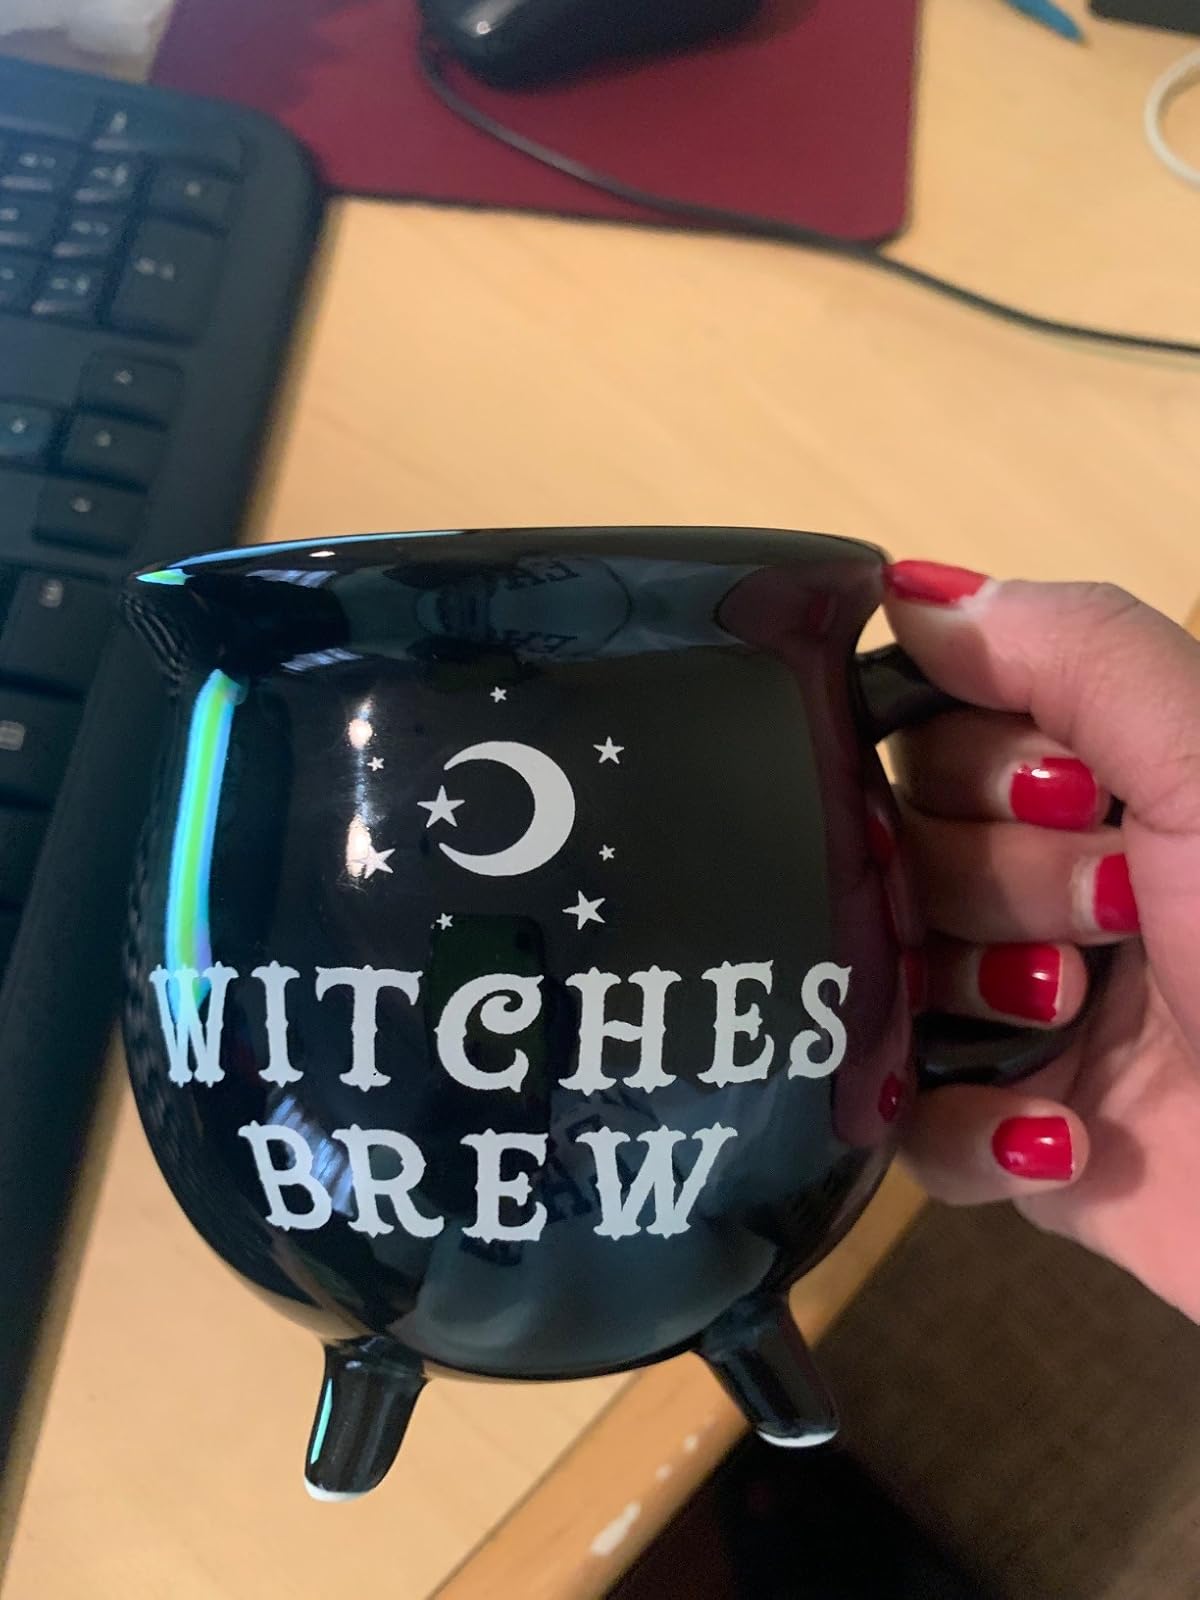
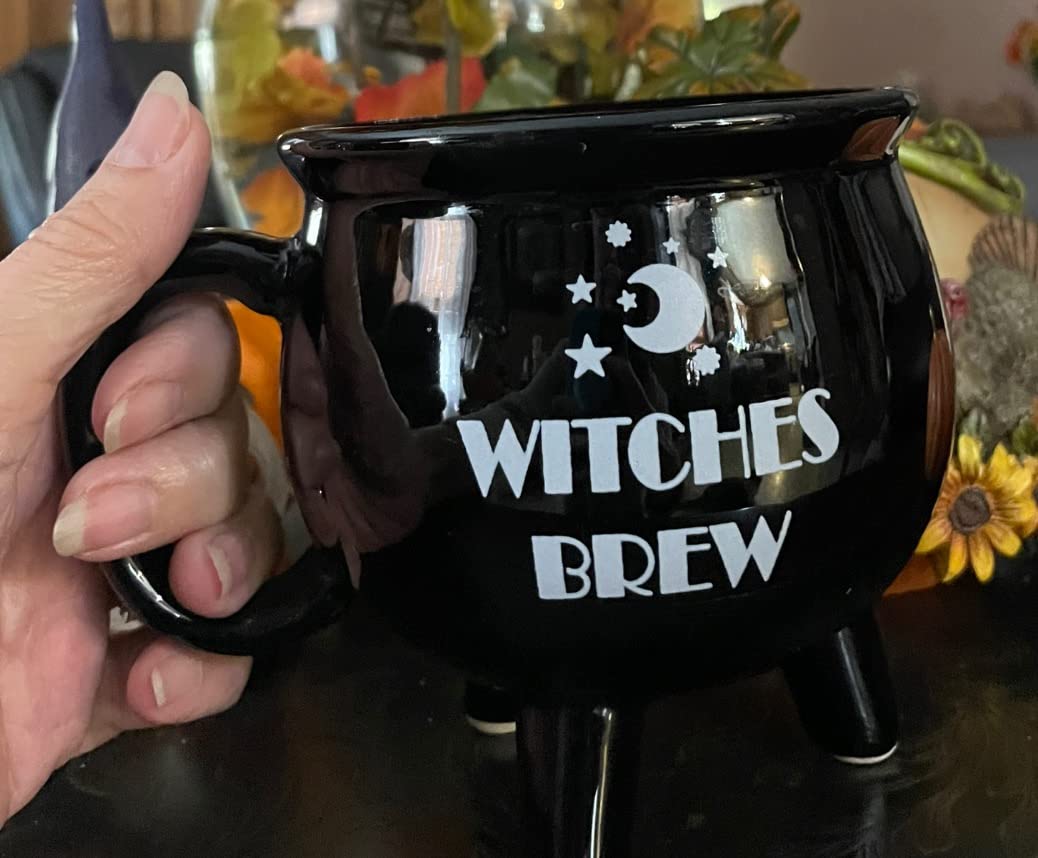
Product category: items_mug
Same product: yes